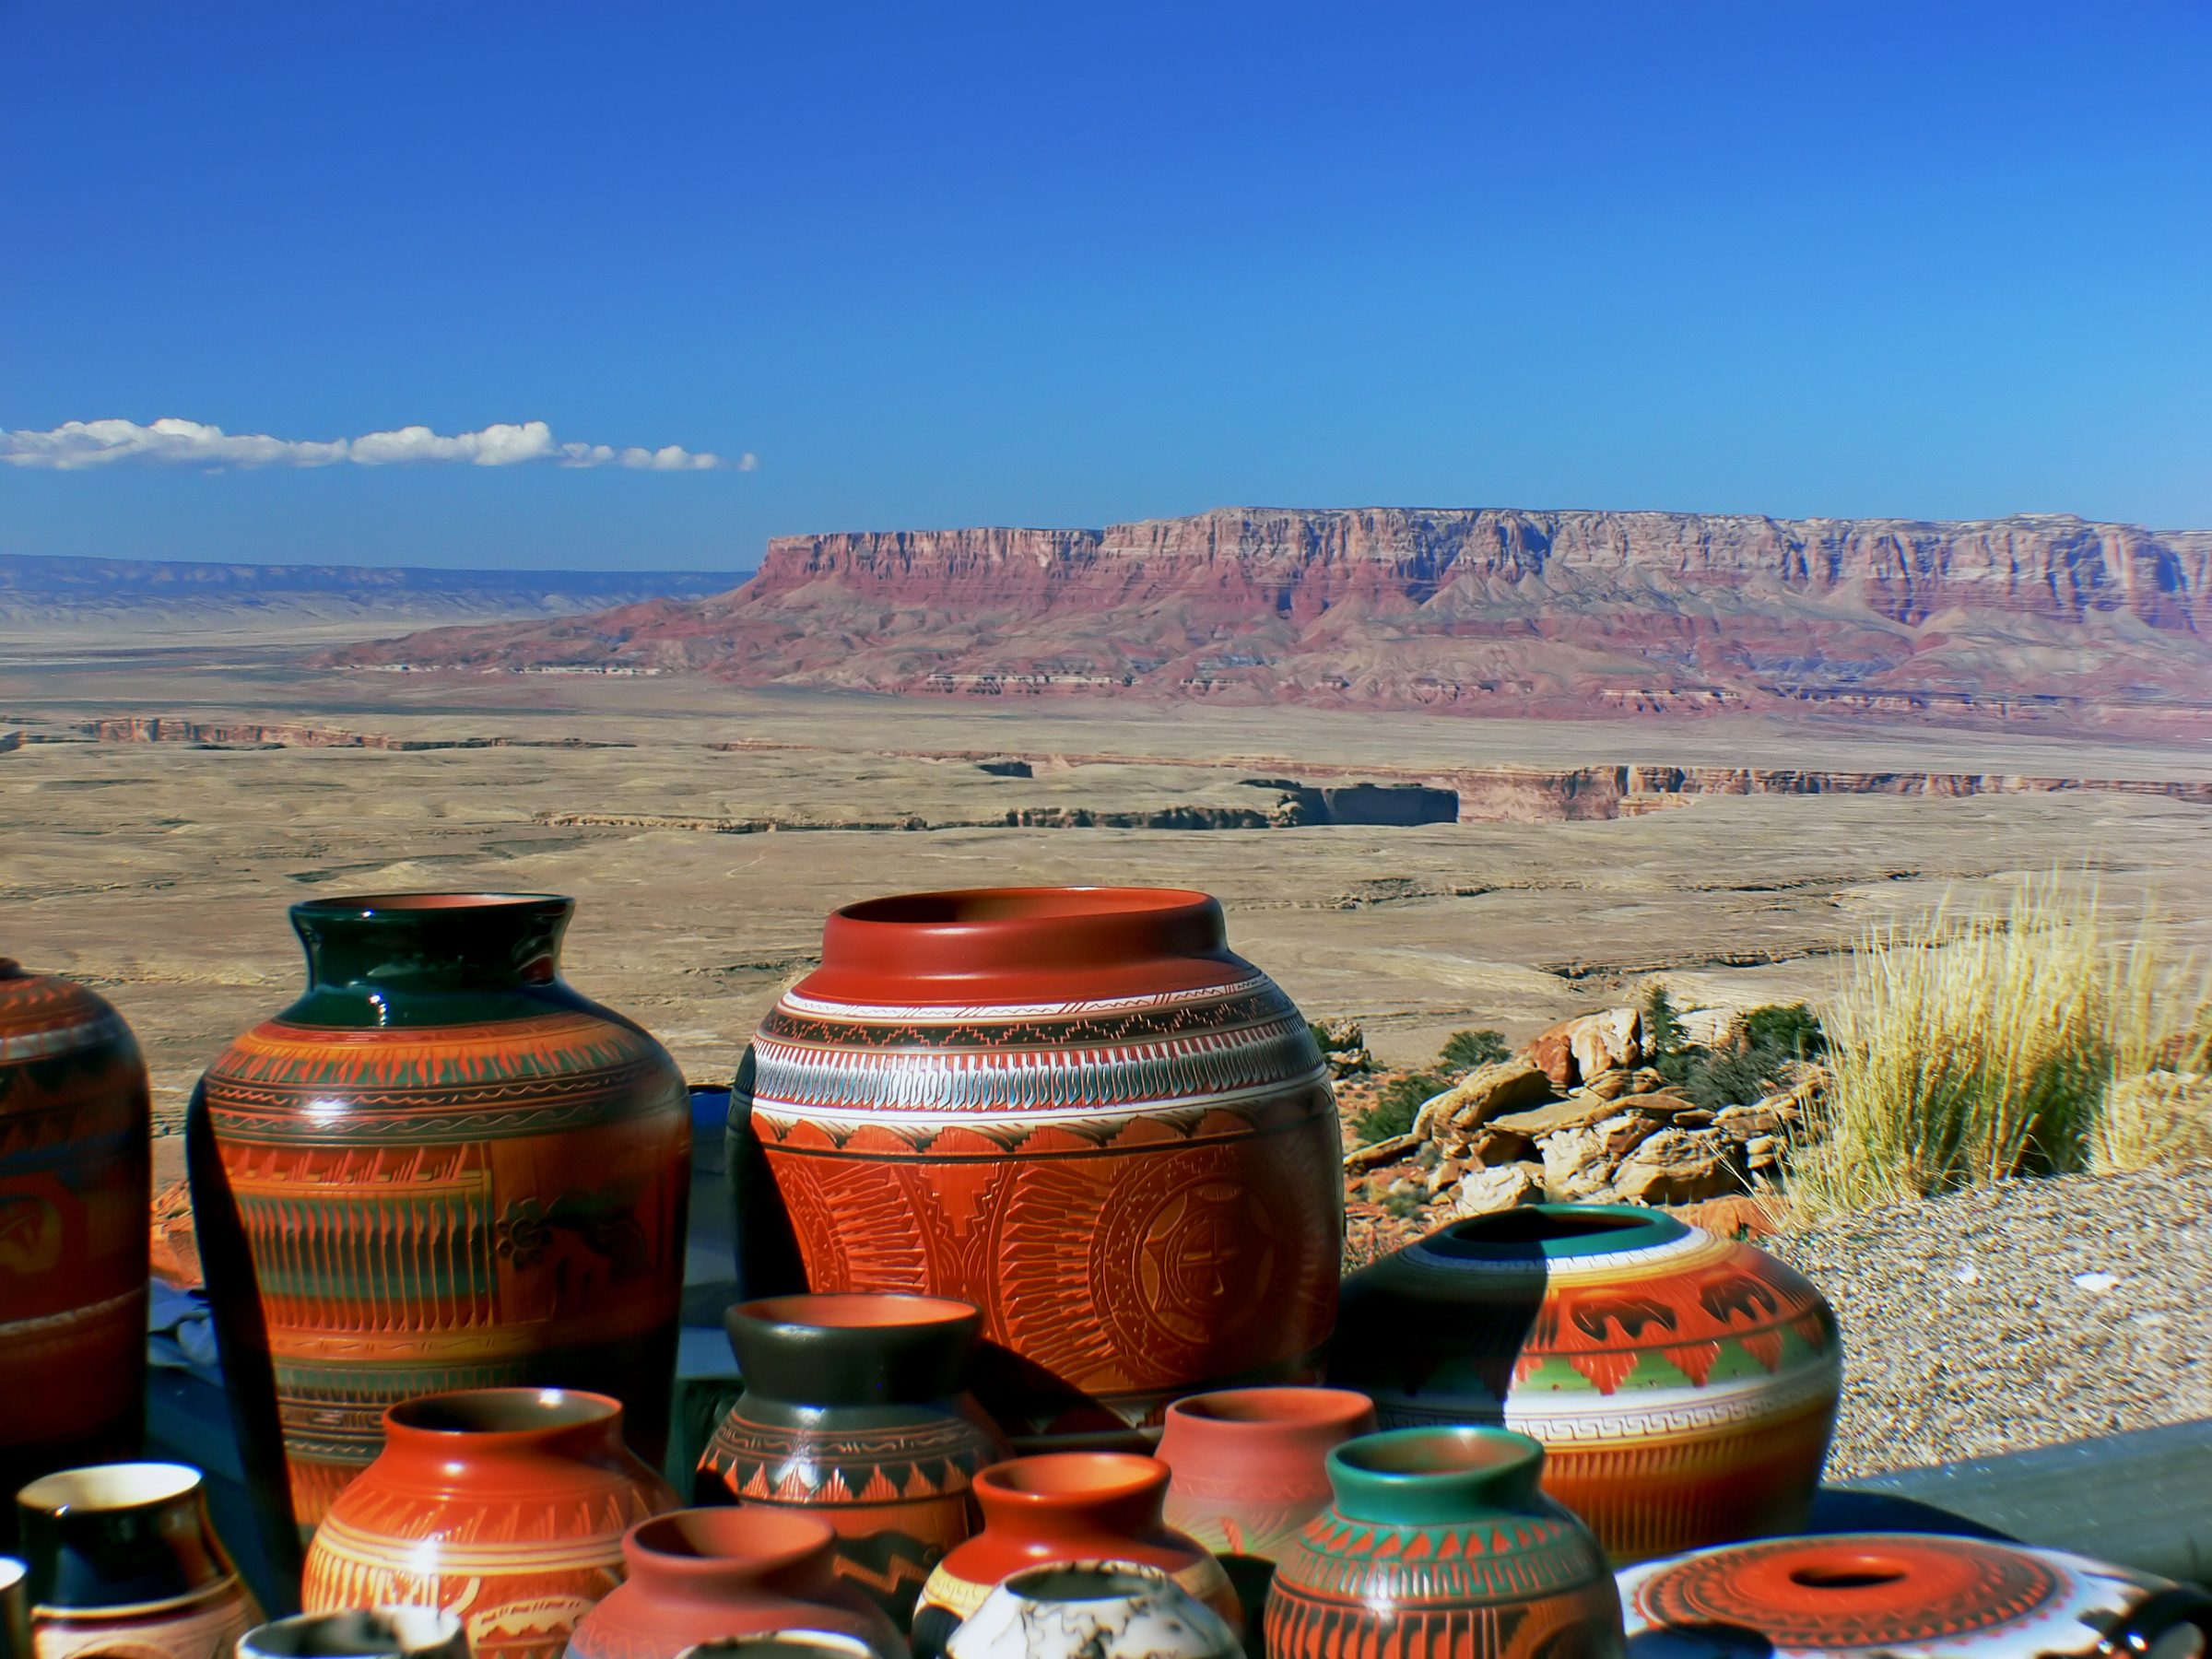
morning, travel, pottery, arizona, grandcanyon, bridgecamera, usnationalparks, navajoartwork, man made object